Lillet

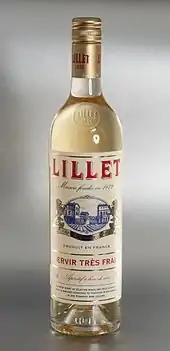
A bottle of Lillet

Lillet is a French wine–based aperitif from Podensac, Gironde. Classed as an aromatised wine within EU law, it is a blend of 85% Bordeaux region wines (Semillon for the blanc and for the rosé, Merlot for the rouge) and 15% macerated liqueurs, mostly citrus liqueurs (peels of sweet oranges from Spain and Morocco and peels of bitter green oranges from Haiti). The mix is then stirred in oak vats until blended. During the aging process, Lillet is handled as a Bordeaux wine (undergoing fining, racking, filtering, etc.).